History of Fez

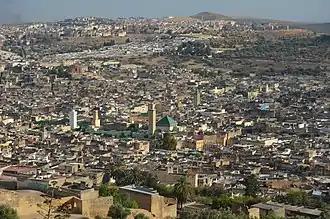
View over Fes el-Bali

The History of Fez begins with its foundation by Idris I and Idris II at the end of the 8th century and the beginning of the 9th century CE. It initially consisted of two autonomous and competing settlements on opposing shores of what is now known as the Oued Fes. Initially inhabited by a largely Berber (Amazigh) population, successive waves of mainly Arab immigrants from Ifriqiya (Tunisia) and al-Andalus (Spain/Portugal) over time gave the nascent city an Arab character as well. After the downfall of the Idrisid dynasty, it was contested between different Zenata groups allied with either the Fatimid Caliphate or the Umayyad Caliphate of Cordoba. In the 11th century the Almoravid sultan Yusuf ibn Tashfin conquered the region and united its two settlements into what is today the Fes el-Bali ("Old Fez") quarter. Under the rule of the Almoravids and of the Almohads after them, despite losing the status of capital to Marrakesh, the city remained the economic and political center of northern Morocco and gained a reputation for religious scholarship and mercantile activity.